RoboCop

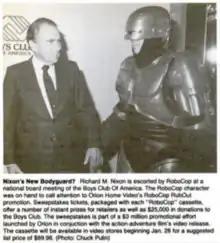
Richard Nixon shaking hands with a costumed actor as part of a paid effort to promote the film

"RoboCop" was released on VHS on January 28, 1988, priced at $89.98; and had an estimated $24million in sales. Orion promoted the film by having former United States president Richard Nixon shake hands with a RoboCop-costumed actor. Nixon was paid $25,000, which he donated to the Boys Club of America. "RoboCop" was a popular rental, peaking at number one in mid-March 1988. Rental demand outstripped supply; estimates suggested that there was one VHS copy of a film per 100 households, making it difficult to find new releases such as "Dirty Dancing", "Predator" and "Platoon". The longest waiting list was for "RoboCop". The film was released in S-VHS in 1988, one of the earliest films to adopt the format, and was offered free of charge when buying branded S-VCR players.